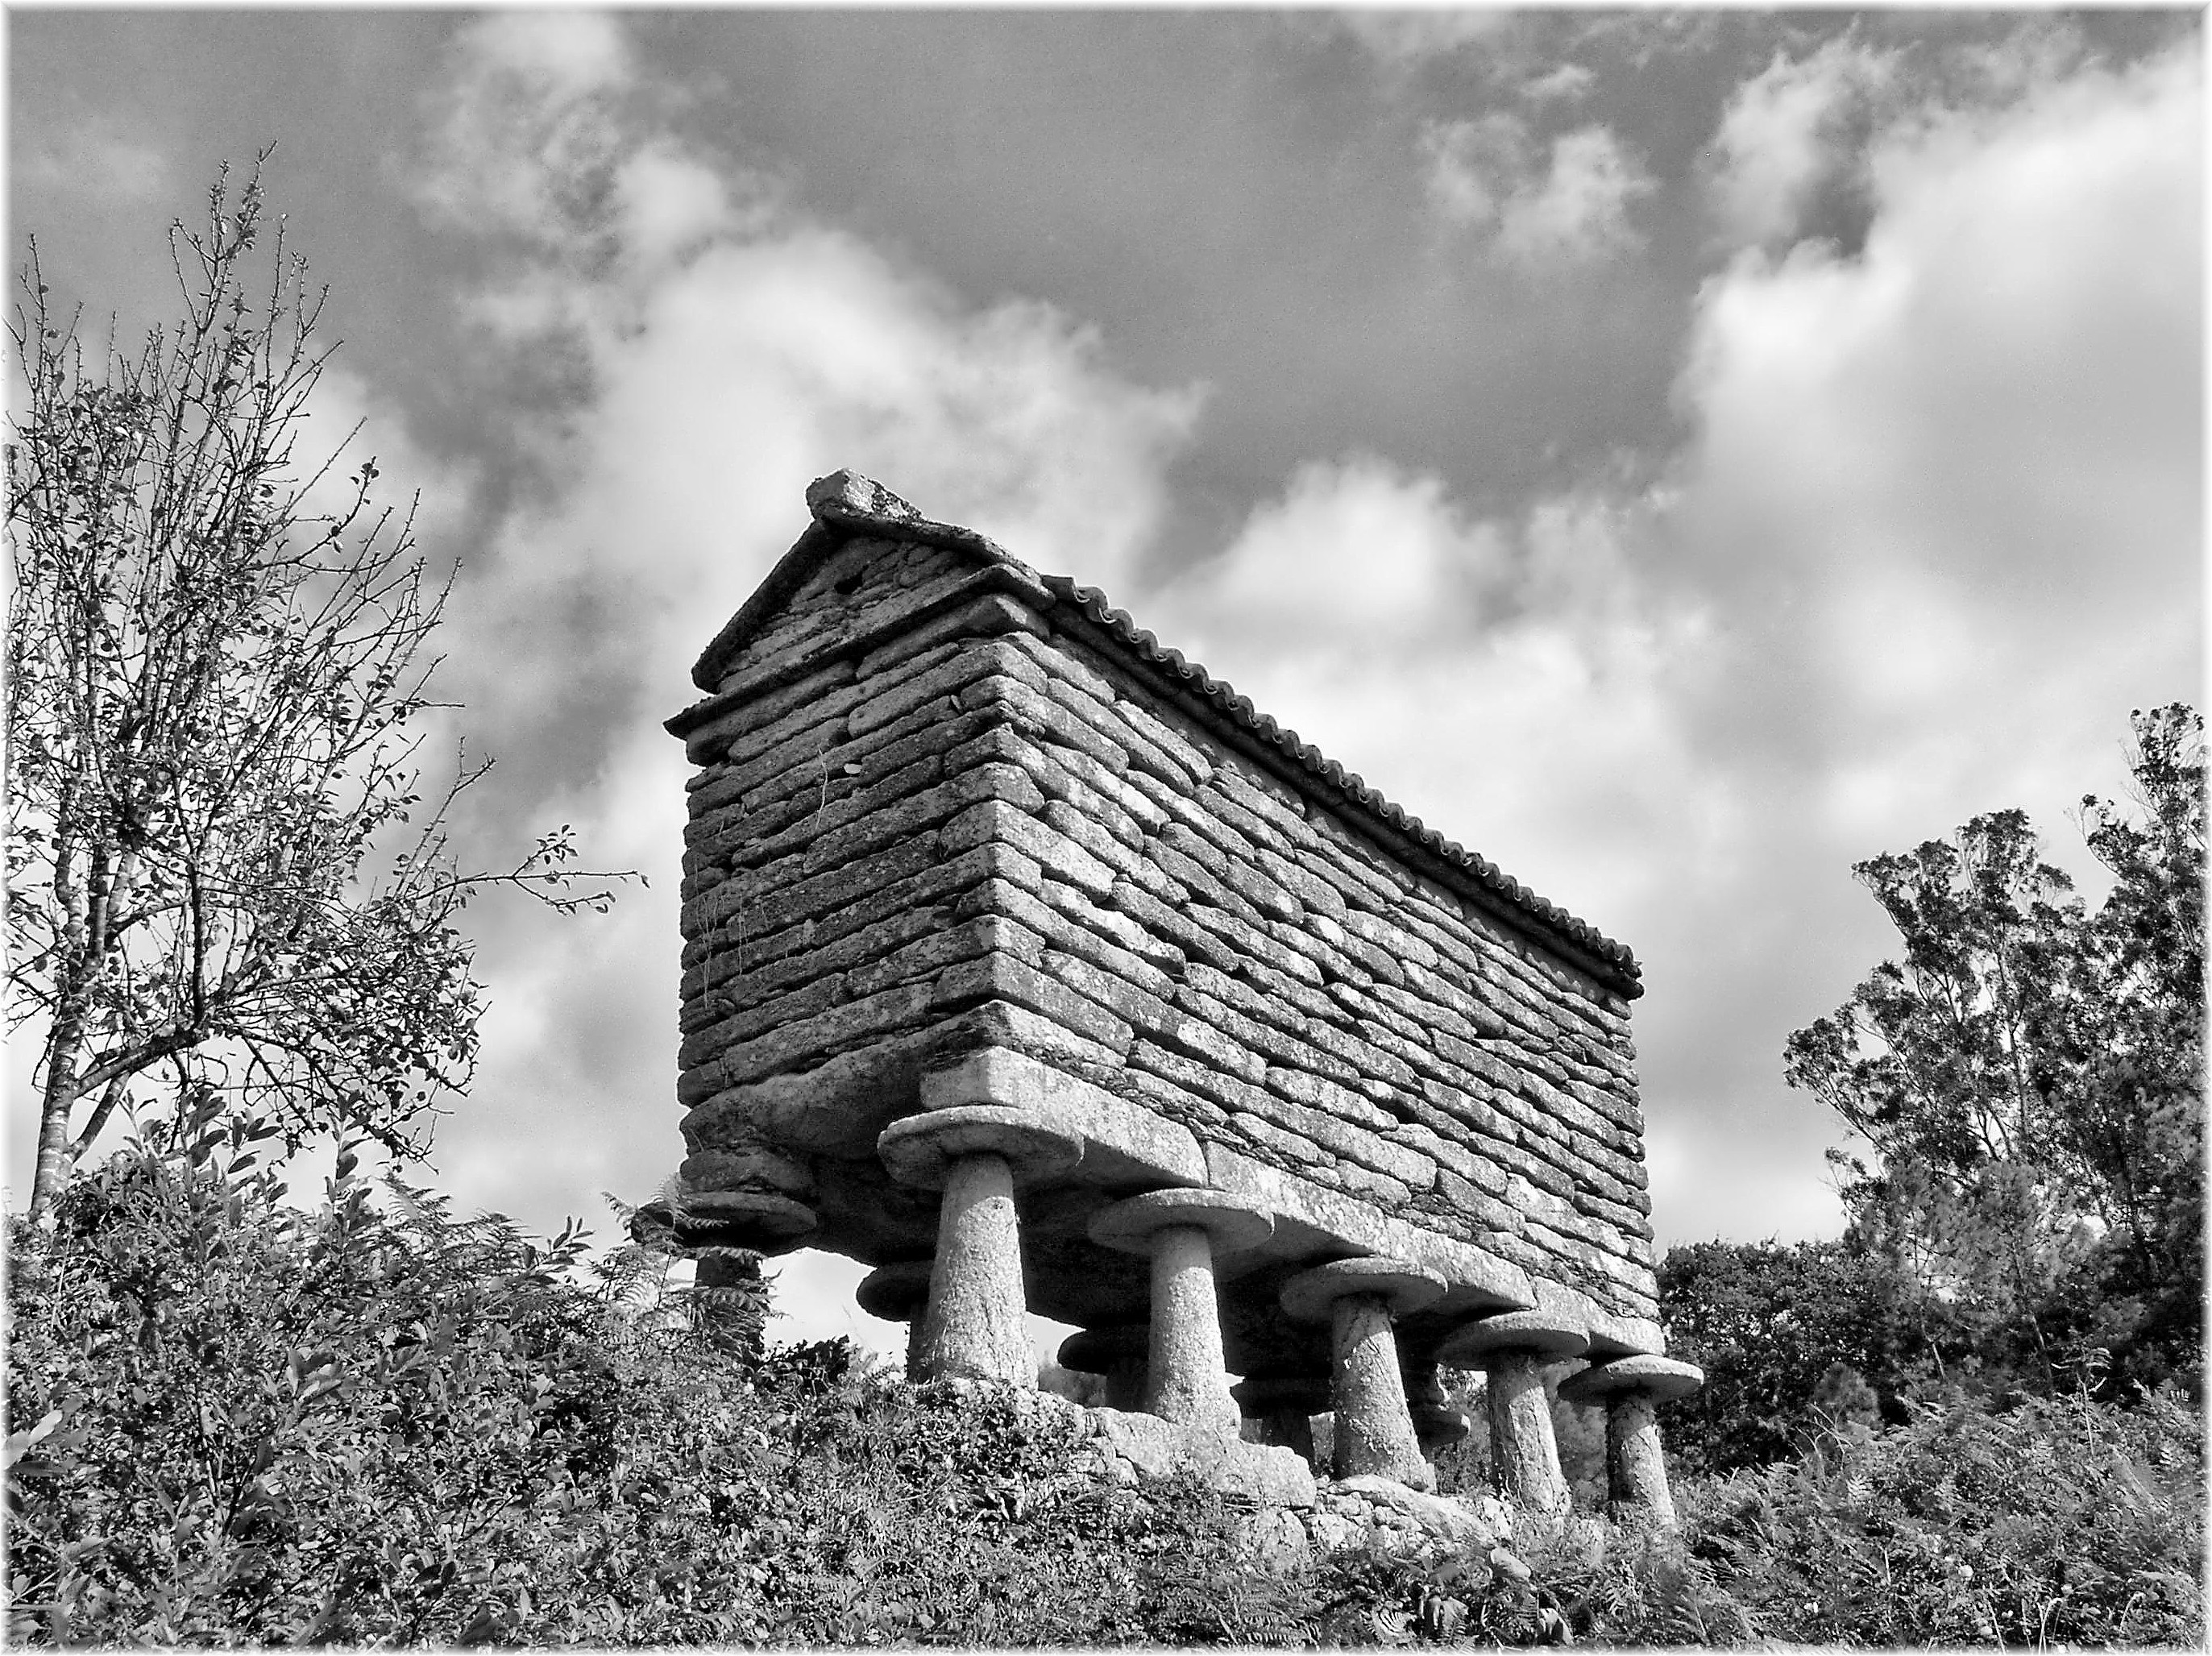
black and white, white, house, building, tower, monochrome, ruins, history, rural area, monochrome photography